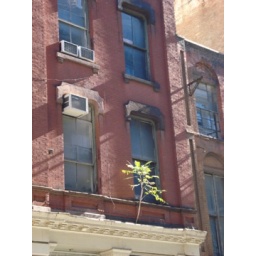
the one tree I saw in soho, growing out of a building and across the street from jonathan adler.